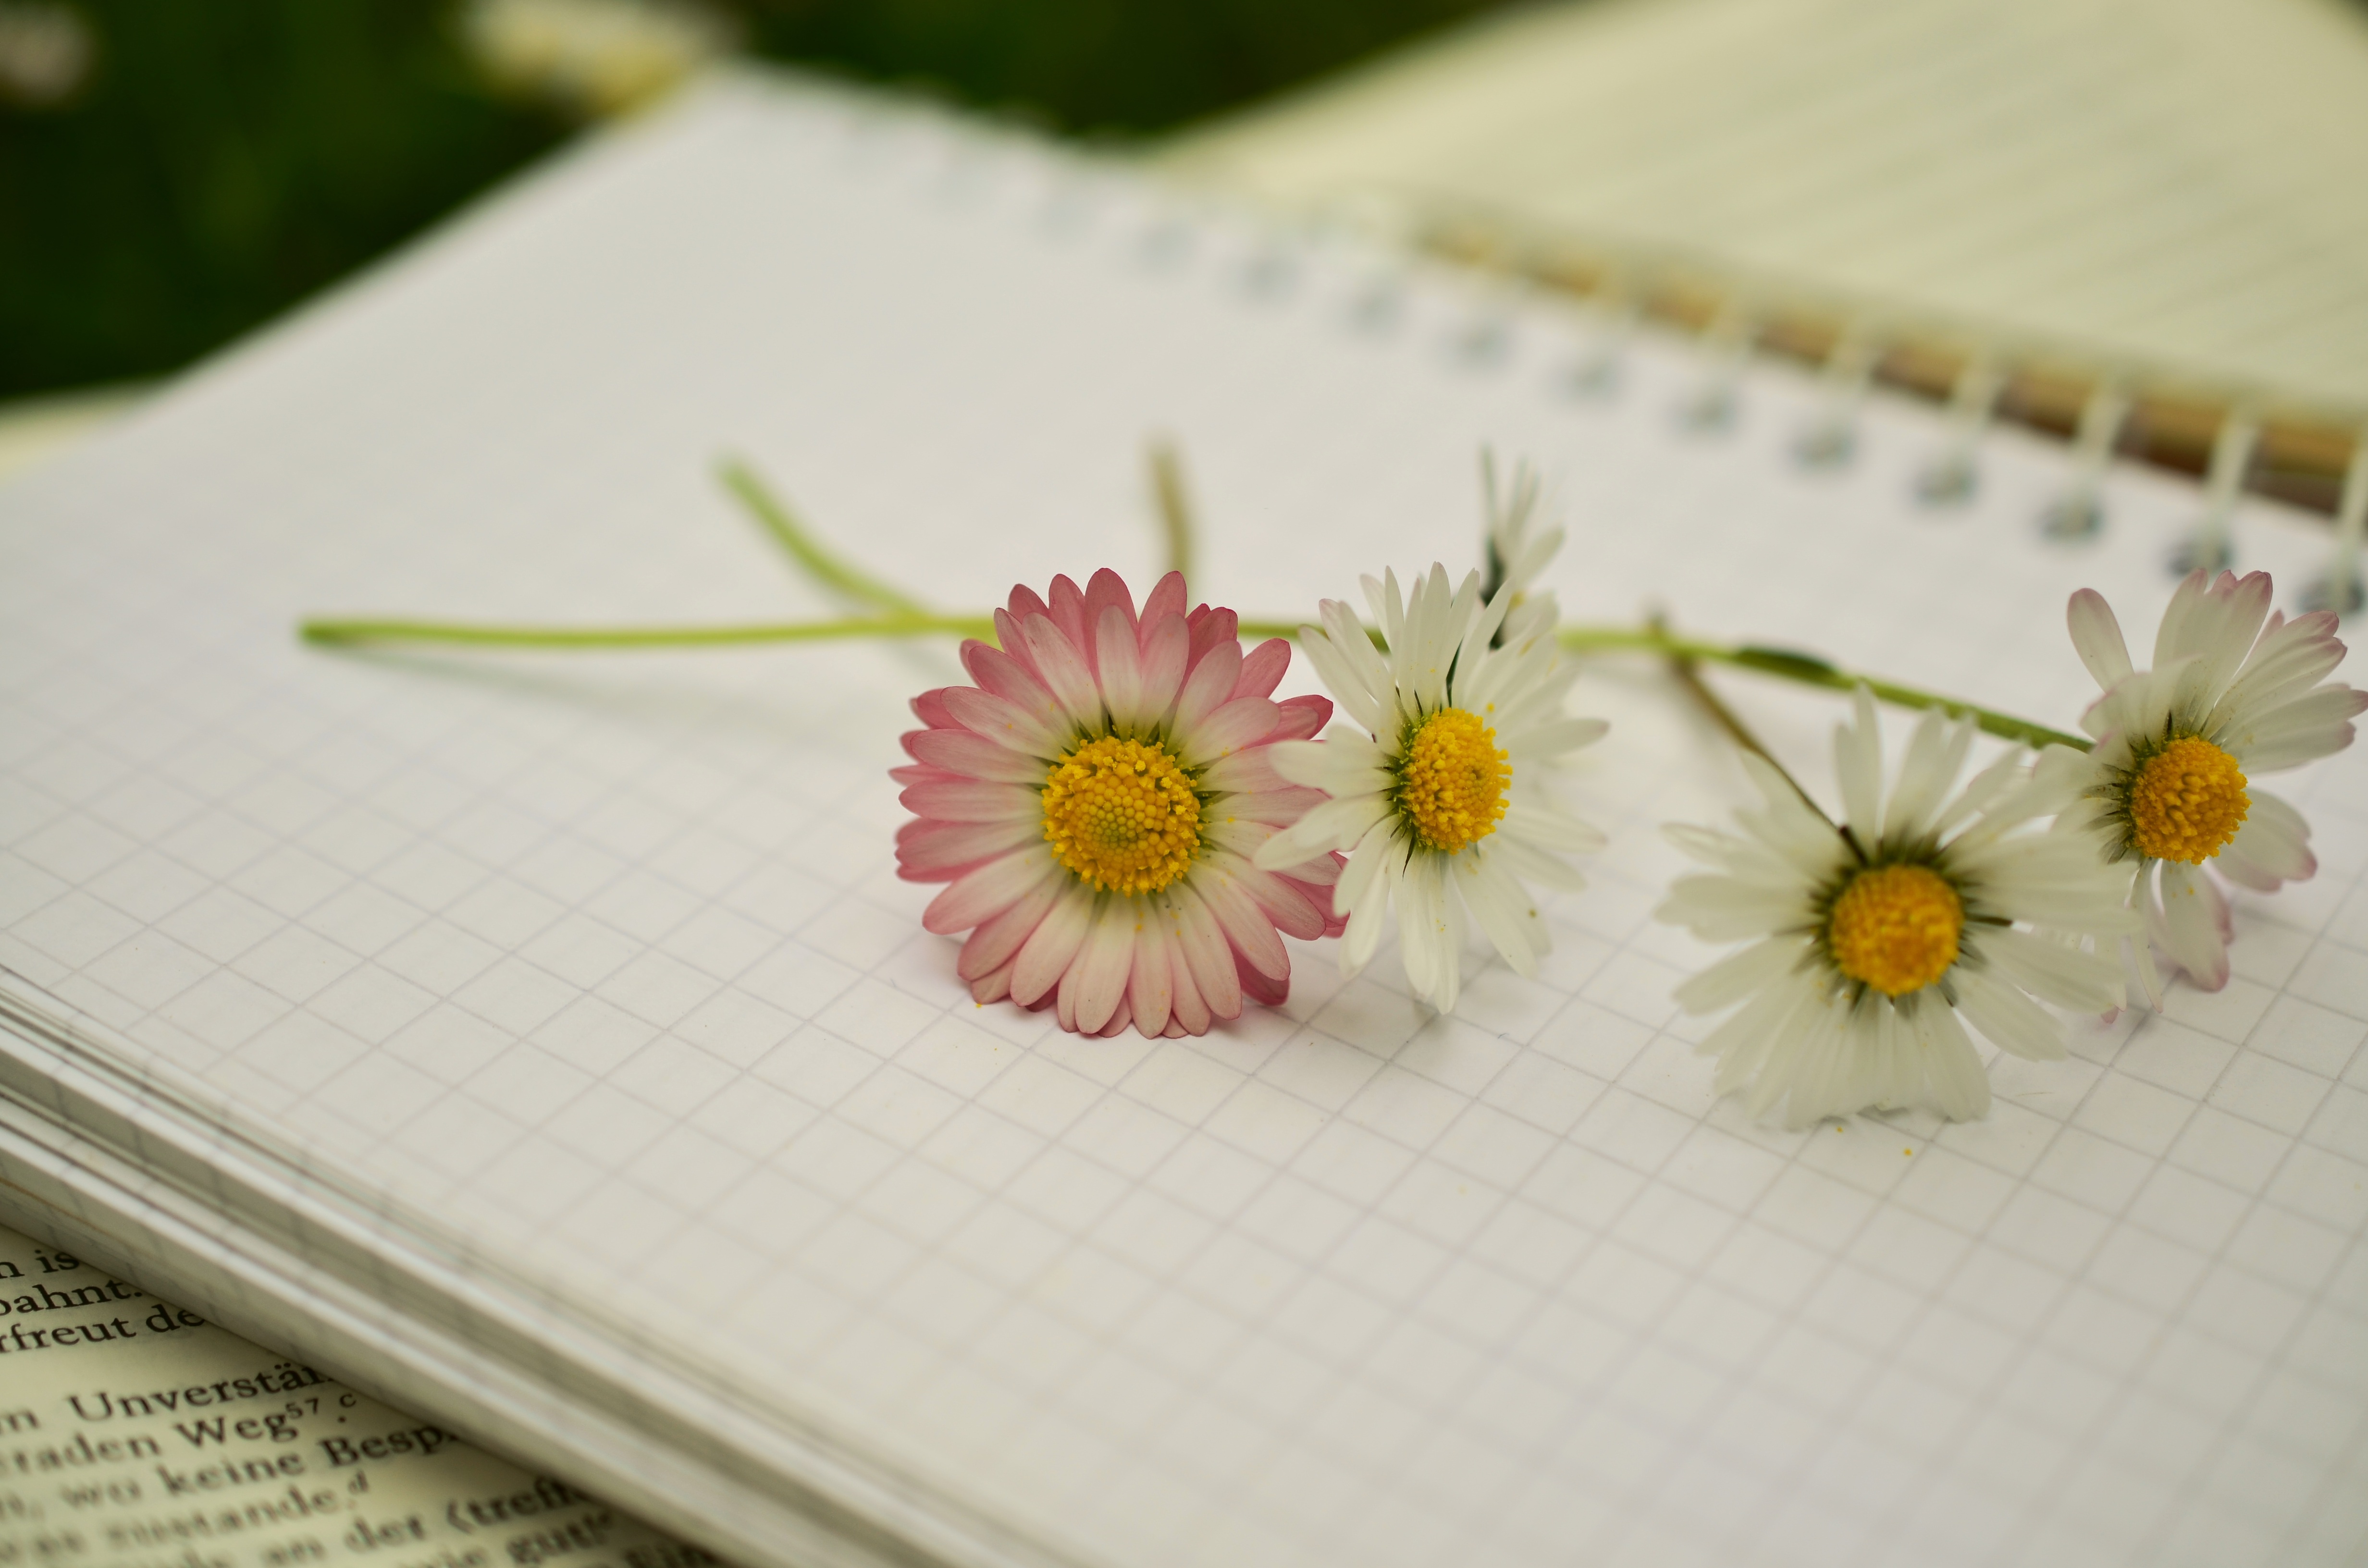
notebook, book, plant, leaf, flower, petal, daisy, pattern, empty, yellow, pink, paper, flora, flowers, close up, art, floristry, leave, book pages, flower bouquet, floral design, blank pages, flower arranging